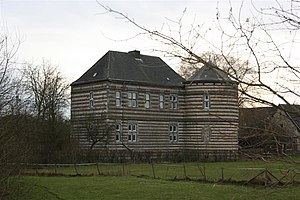
Simpelveld / Galleri af billeder
Simpelveld er en by og en kommune i provinsen Limburg, Nederlandene. Kommunens størrelse er på 16,02 km², og indbyggertallet er på 10.844 pr. 1 januar 2014. Kommunen grænser op til Voerendaal, Heerlen, Gulpen-Wittem og Aachen.